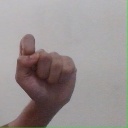
अक्षर: घ